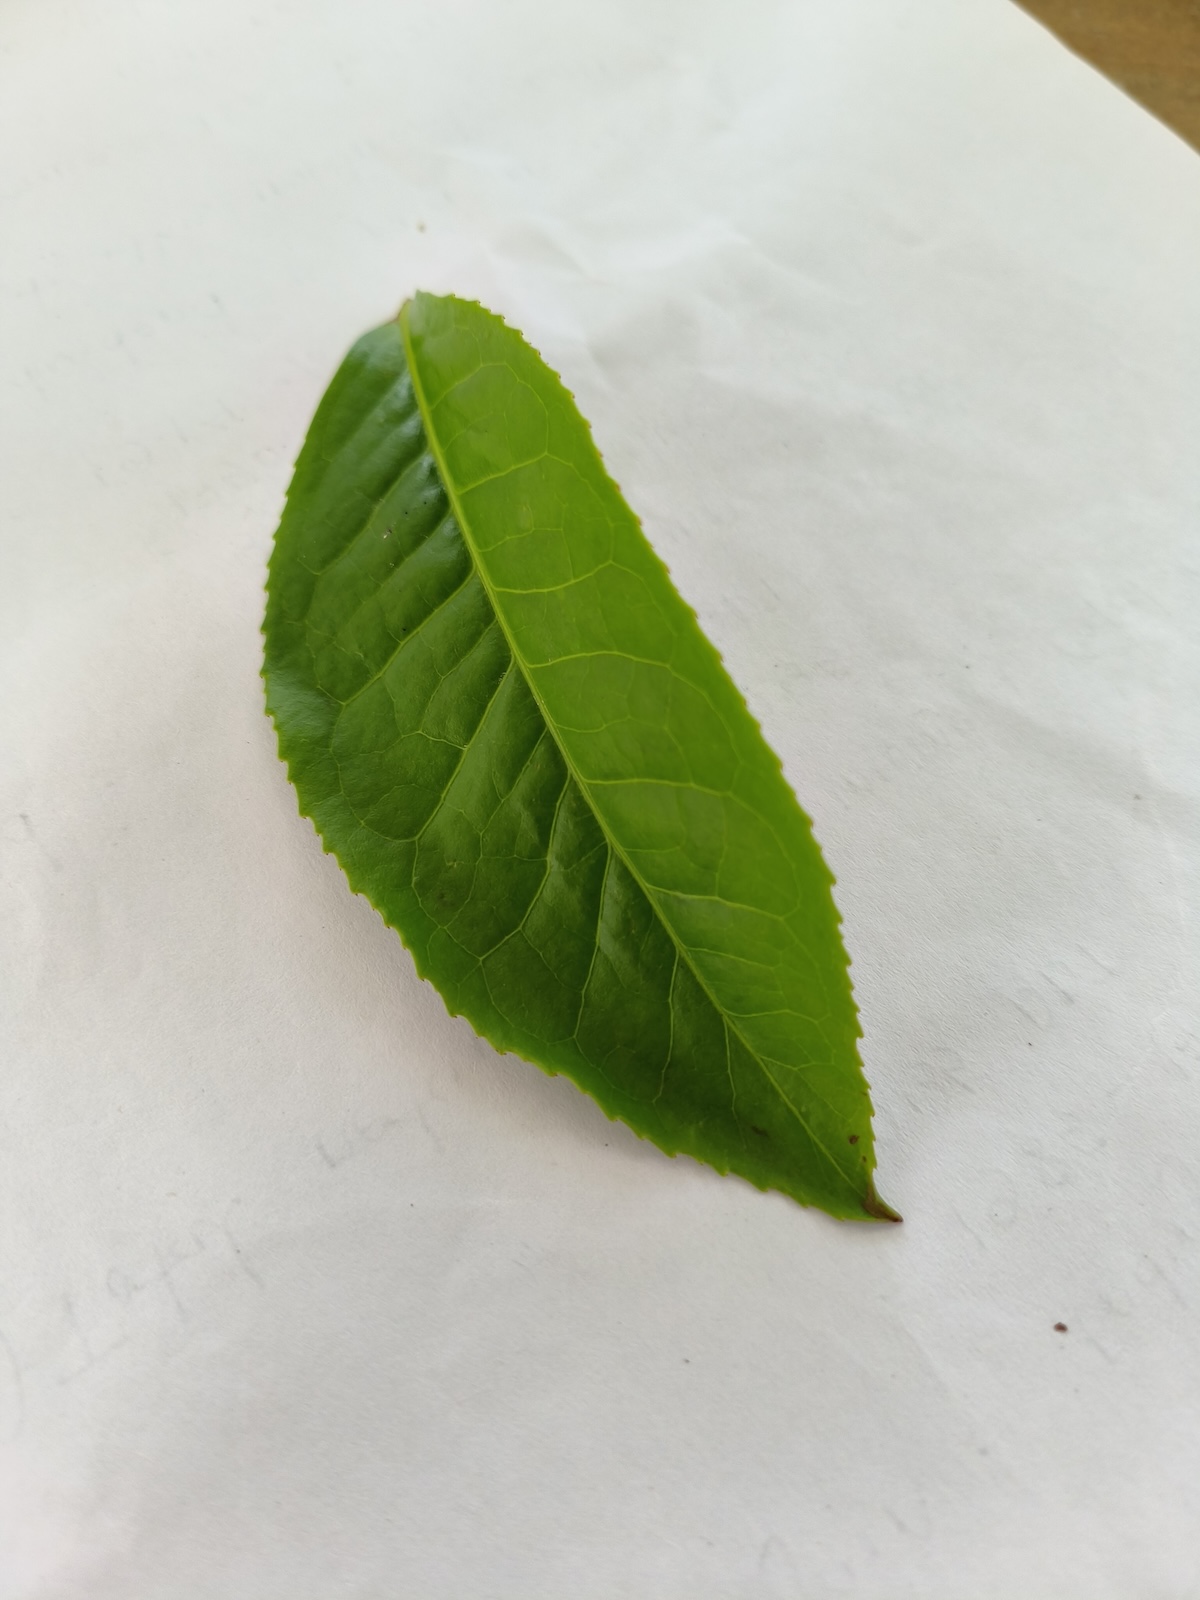
Label: Healthy leaf